Merovingian art and architecture

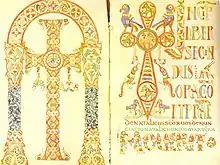
Sacramentarium Gelasianum. Frontispice and Incipit from the Vatican manuscript

By the 7th century, the abilities of Merovingian craftsmen must have been well regarded, as they were brought to England to re-introduce glass making skills, and Merovingian stonemasons were used to build English churches. Merovingian masons also employed the "opus gallicum" extensively and are responsible for bringing it to England and bequeathing it to the Normans, who brought it to Italy.